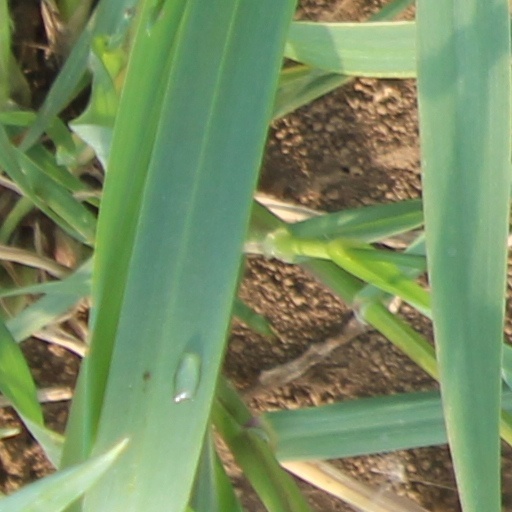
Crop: wheat